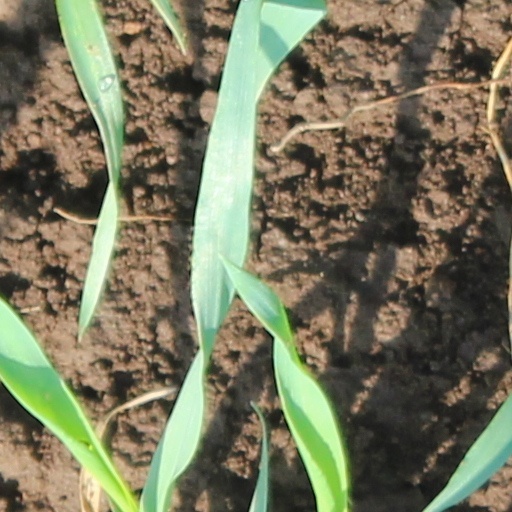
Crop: wheat